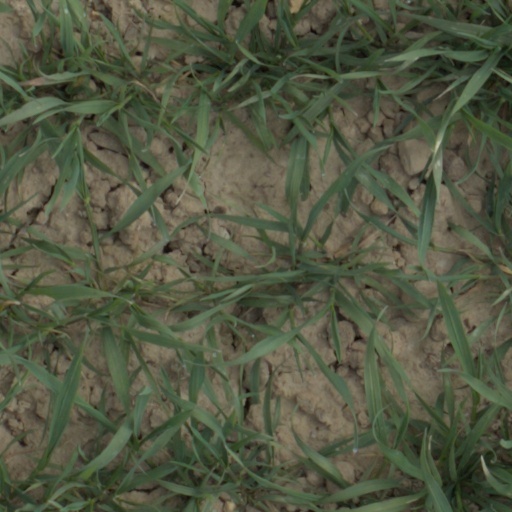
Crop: wheat